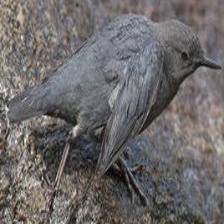
Species: AMERICAN DIPPER
Scientific name: CINCLUS MEXICANUS